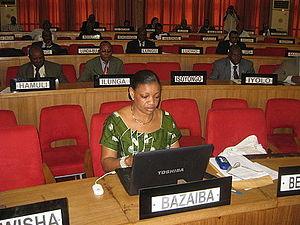
Ève Bazaiba, sénatrice congolaise, en séance
Le Sénat de la république démocratique du Congo est la chambre haute de son Parlement bicaméral. L'Assemblée nationale en est la chambre basse. Le Sénat vote les lois et contrôle le gouvernement, les entreprises publiques, les établissements et les services publics.